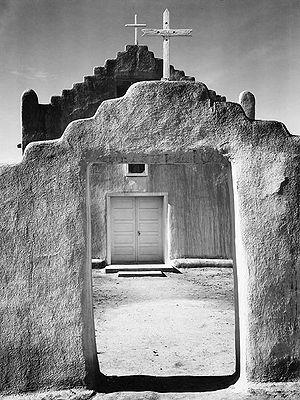
Ansel Easton Adams est un photographe et écologiste américain, connu pour ses photographies en noir et blanc de l'Ouest américain, notamment dans la Sierra Nevada, et plus particulièrement du parc national de Yosemite. Une de ses plus célèbres photographies s'intitule Moonrise, Hernandez, Nouveau-Mexique.